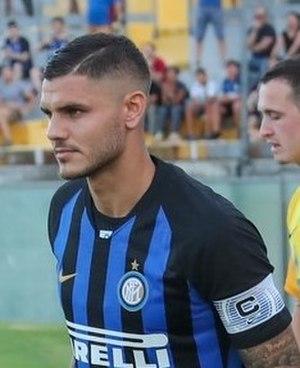
Mauro Icardi, né le 19 février 1993 à Rosario, est un footballeur international argentin qui évolue au poste d'avant-centre au Paris Saint-Germain.